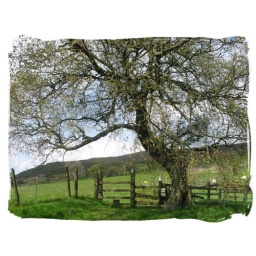
An old silver birch tree at the top of the Foyl above Pentredwr, Llangollen.